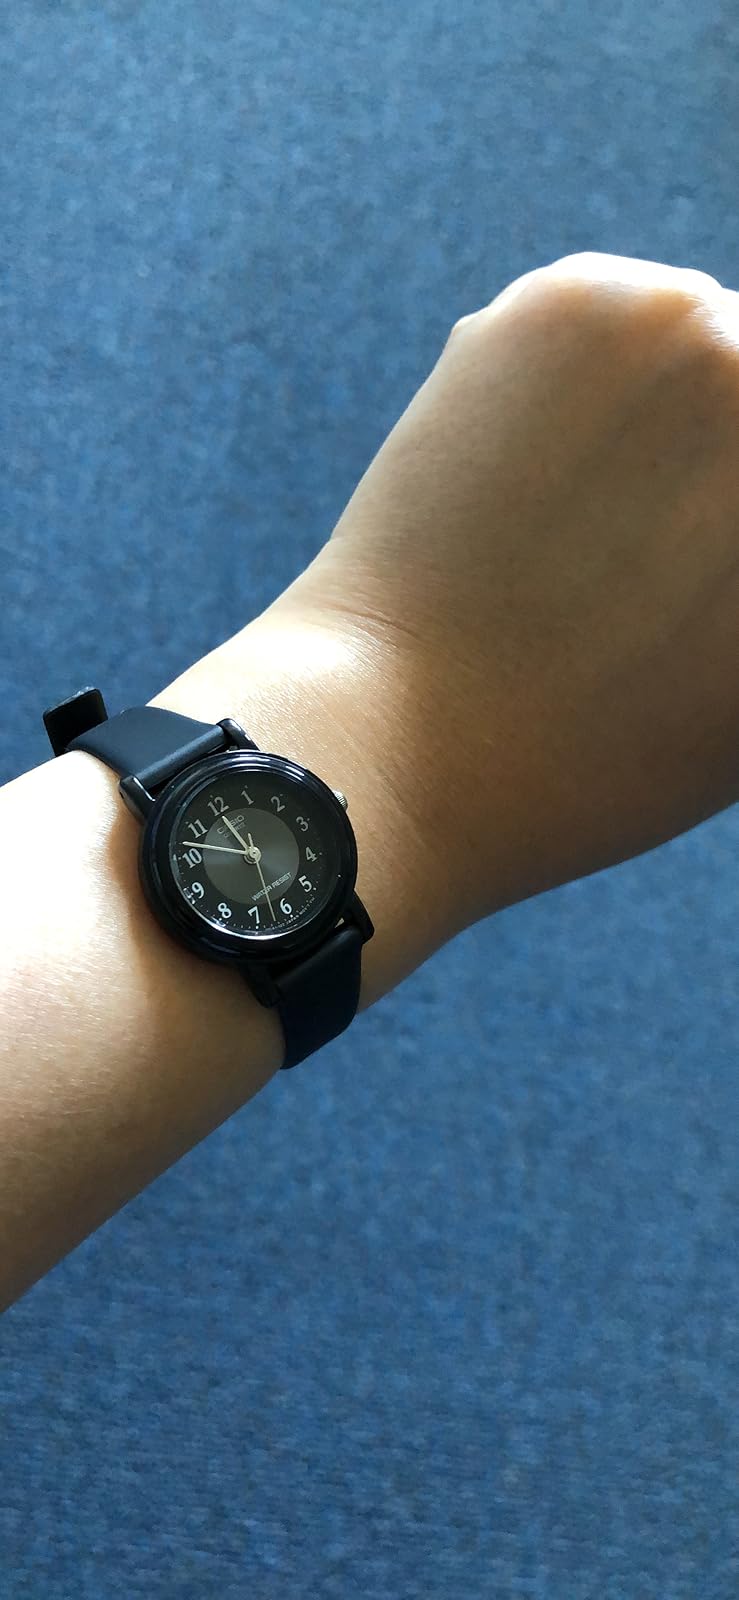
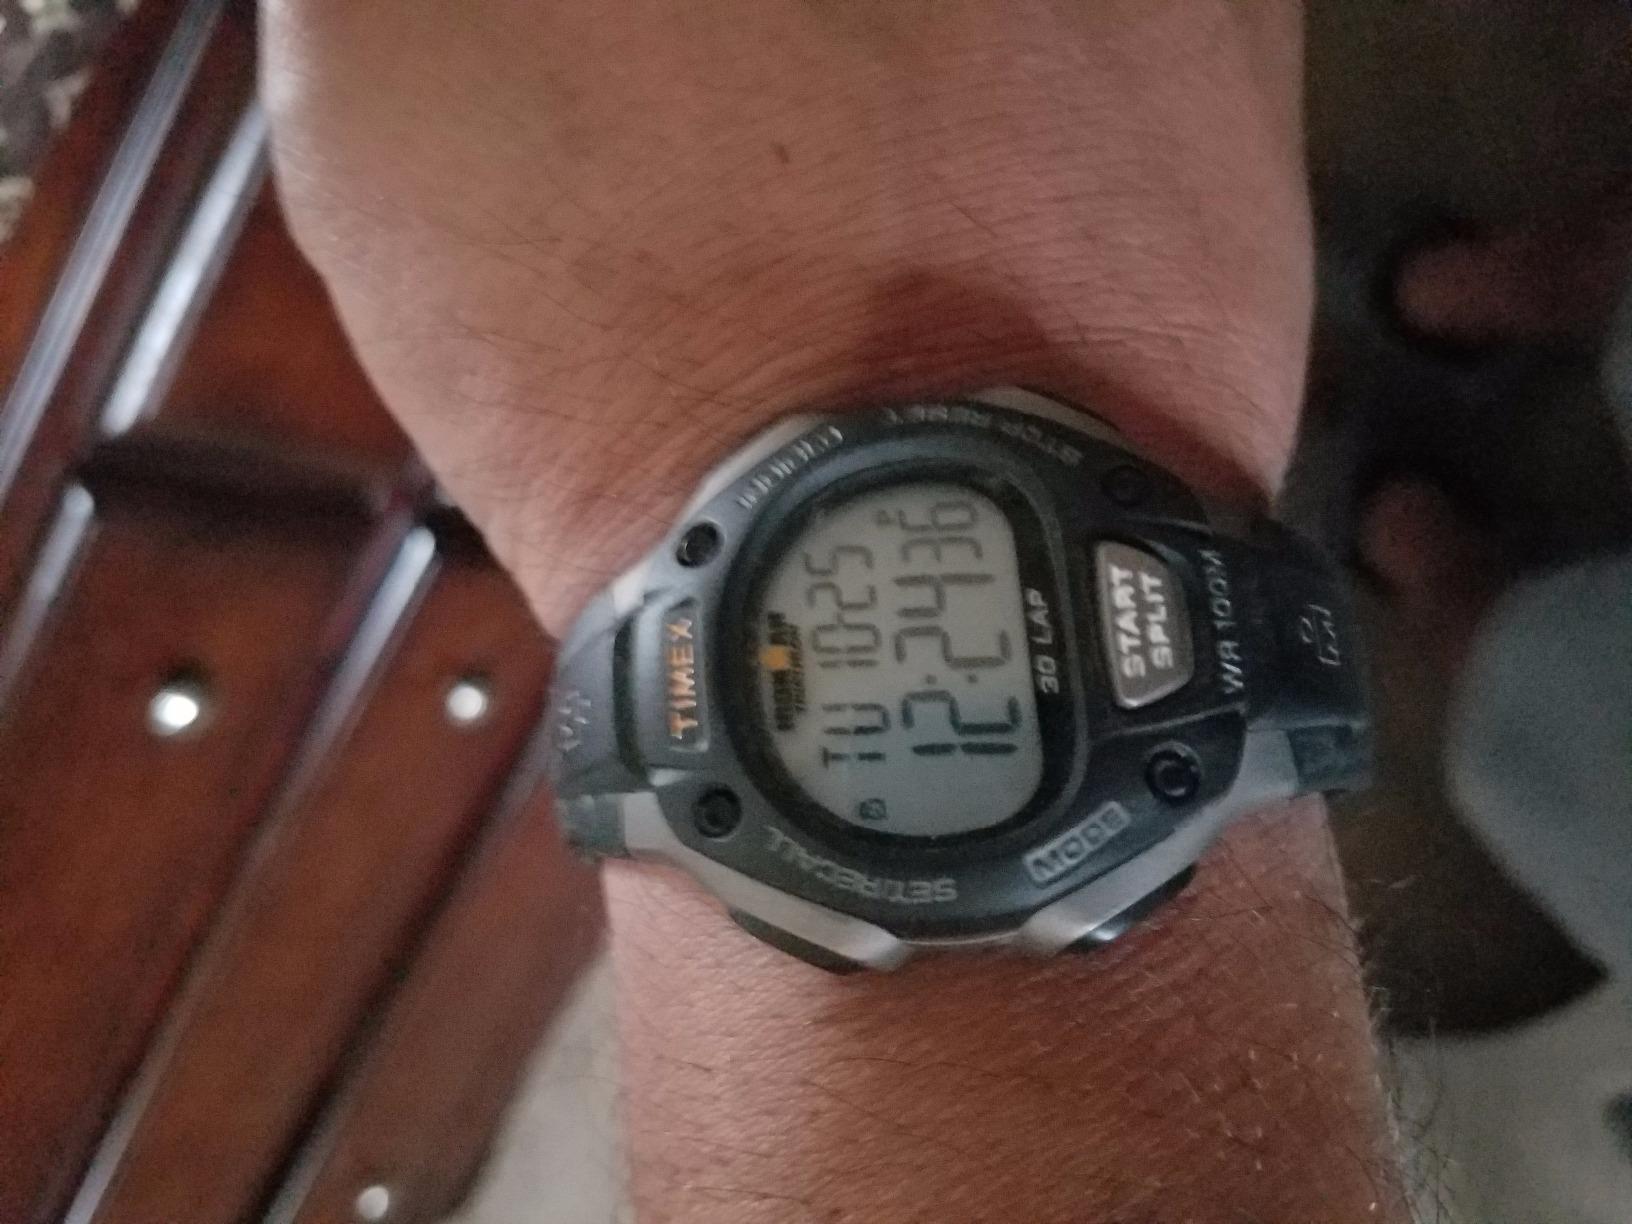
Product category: accessories_watch
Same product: no